Slow match

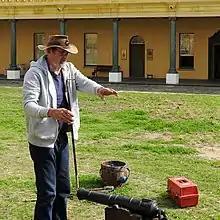
Artillery demonstrator with burning slow match

Slow match, also called match cord, is the slow-burning cord or twine fuse used by early gunpowder musketeers, artillerymen, and soldiers to ignite matchlock muskets, cannons, shells, and petards. Slow matches were most suitable for use around black-powder weapons because a slow match could be roughly handled without going out, and only presented a small glowing tip instead of a large flame that risked igniting nearby gunpowder. Slow match of various types was one of the first kinds of artillery fuse.